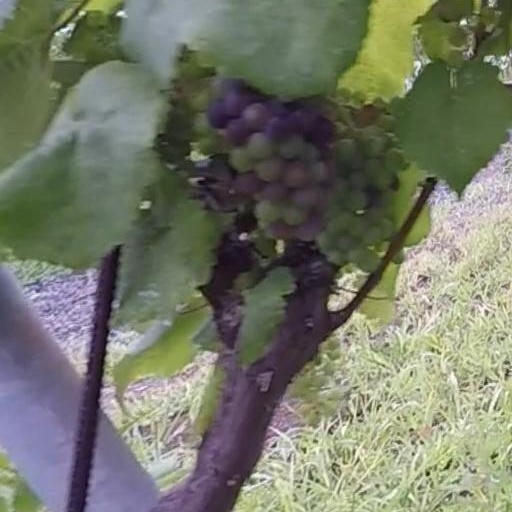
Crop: grape